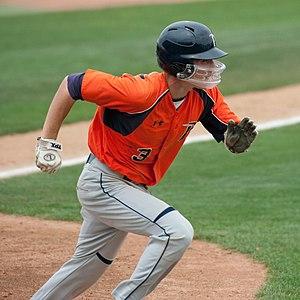
Zachary Laine Vincej est un joueur d'arrêt-court des Reds de Cincinnati de la Ligue majeure de baseball.